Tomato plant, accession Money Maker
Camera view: vertical (180 deg); turntable rotation: 210 degrees
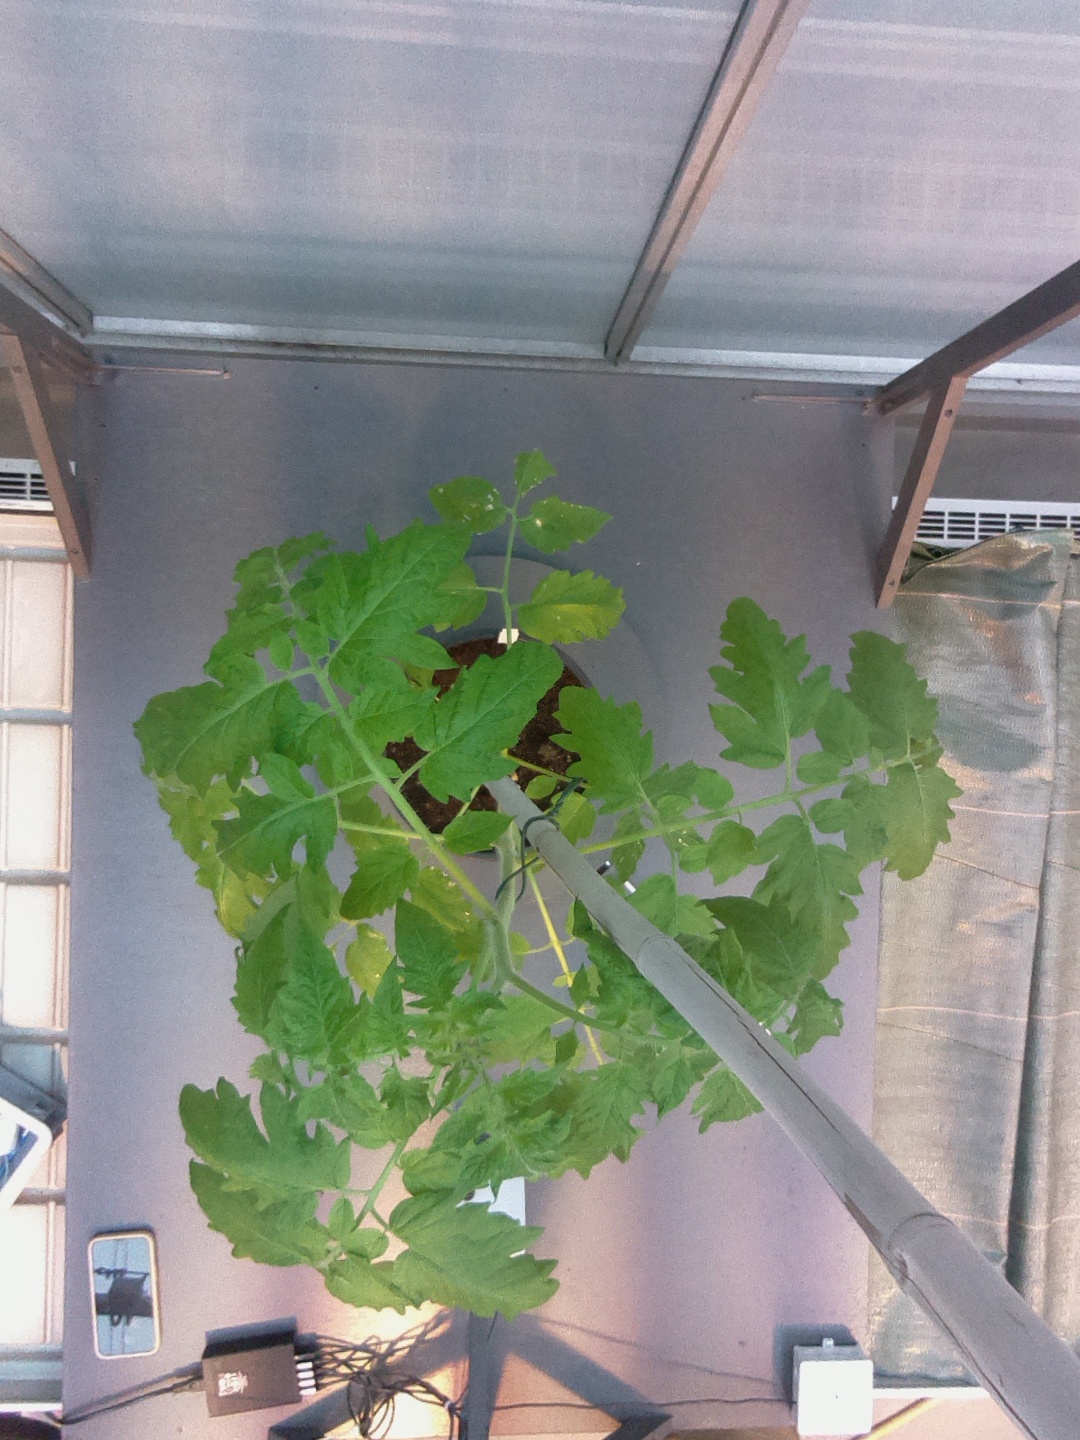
BBCH growth stage 16: 12 of true leaves visible